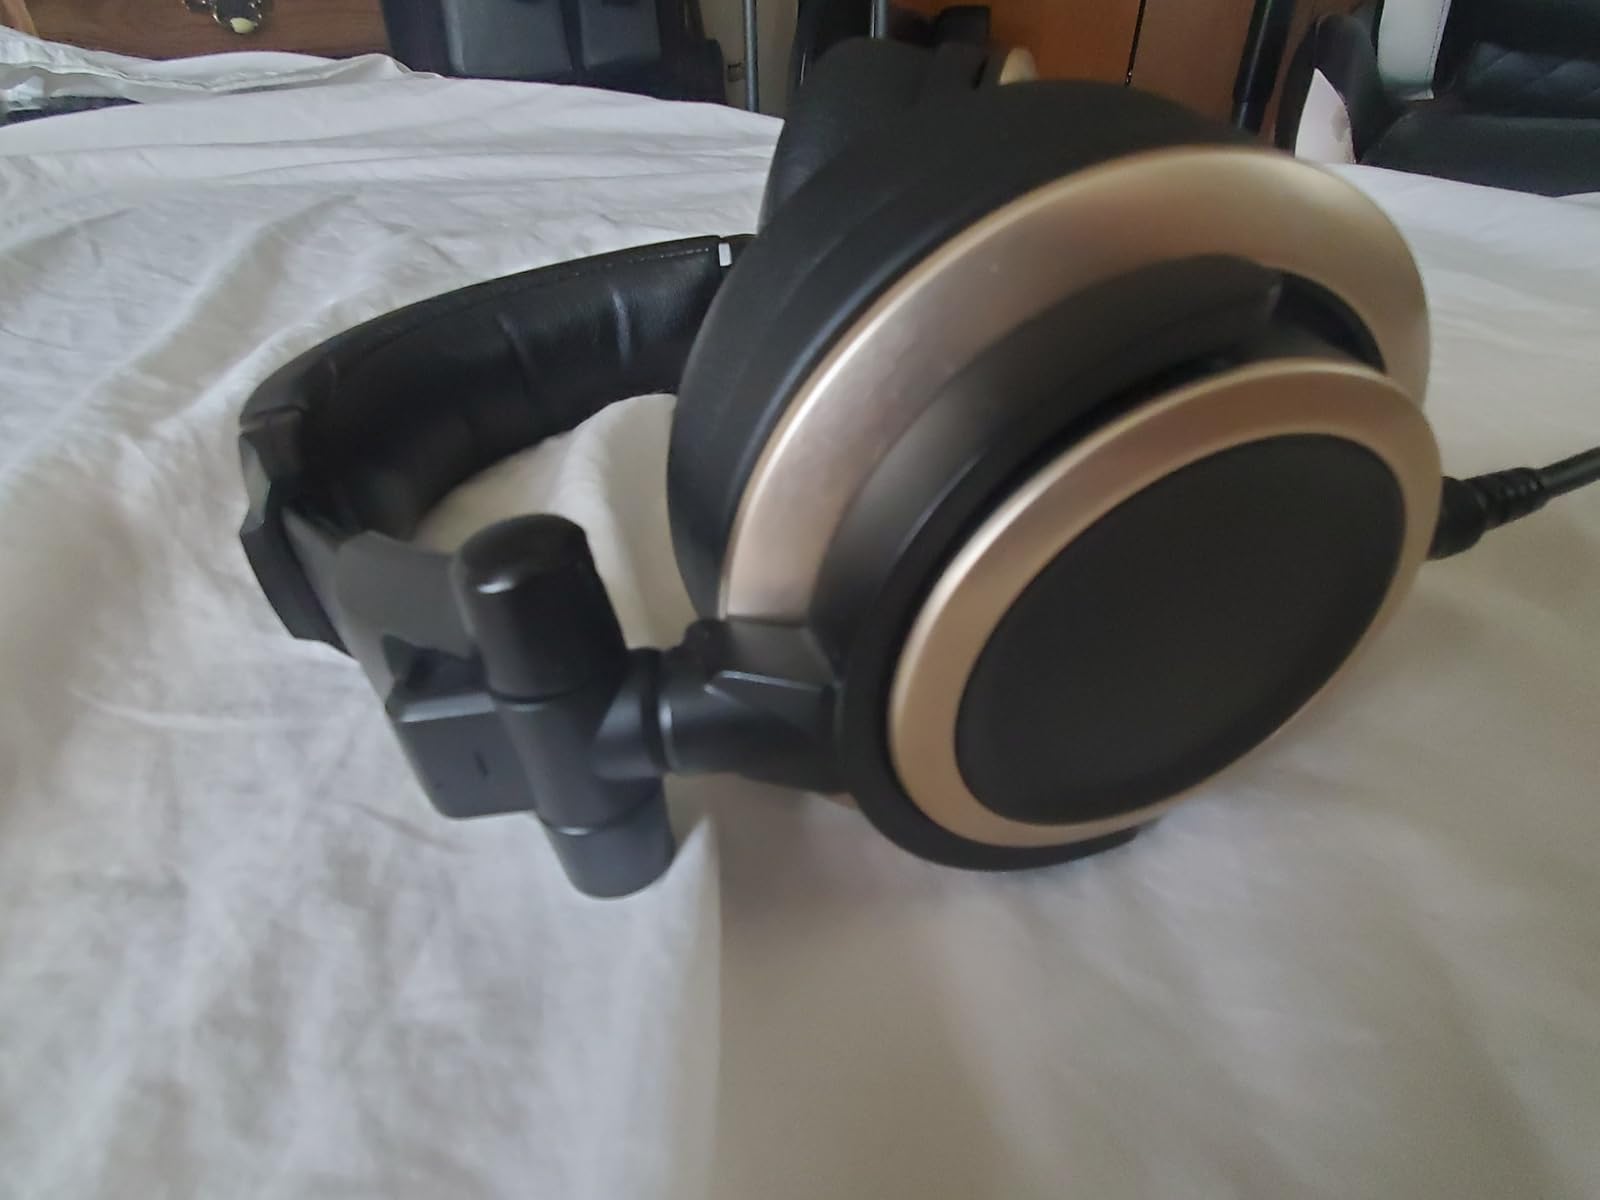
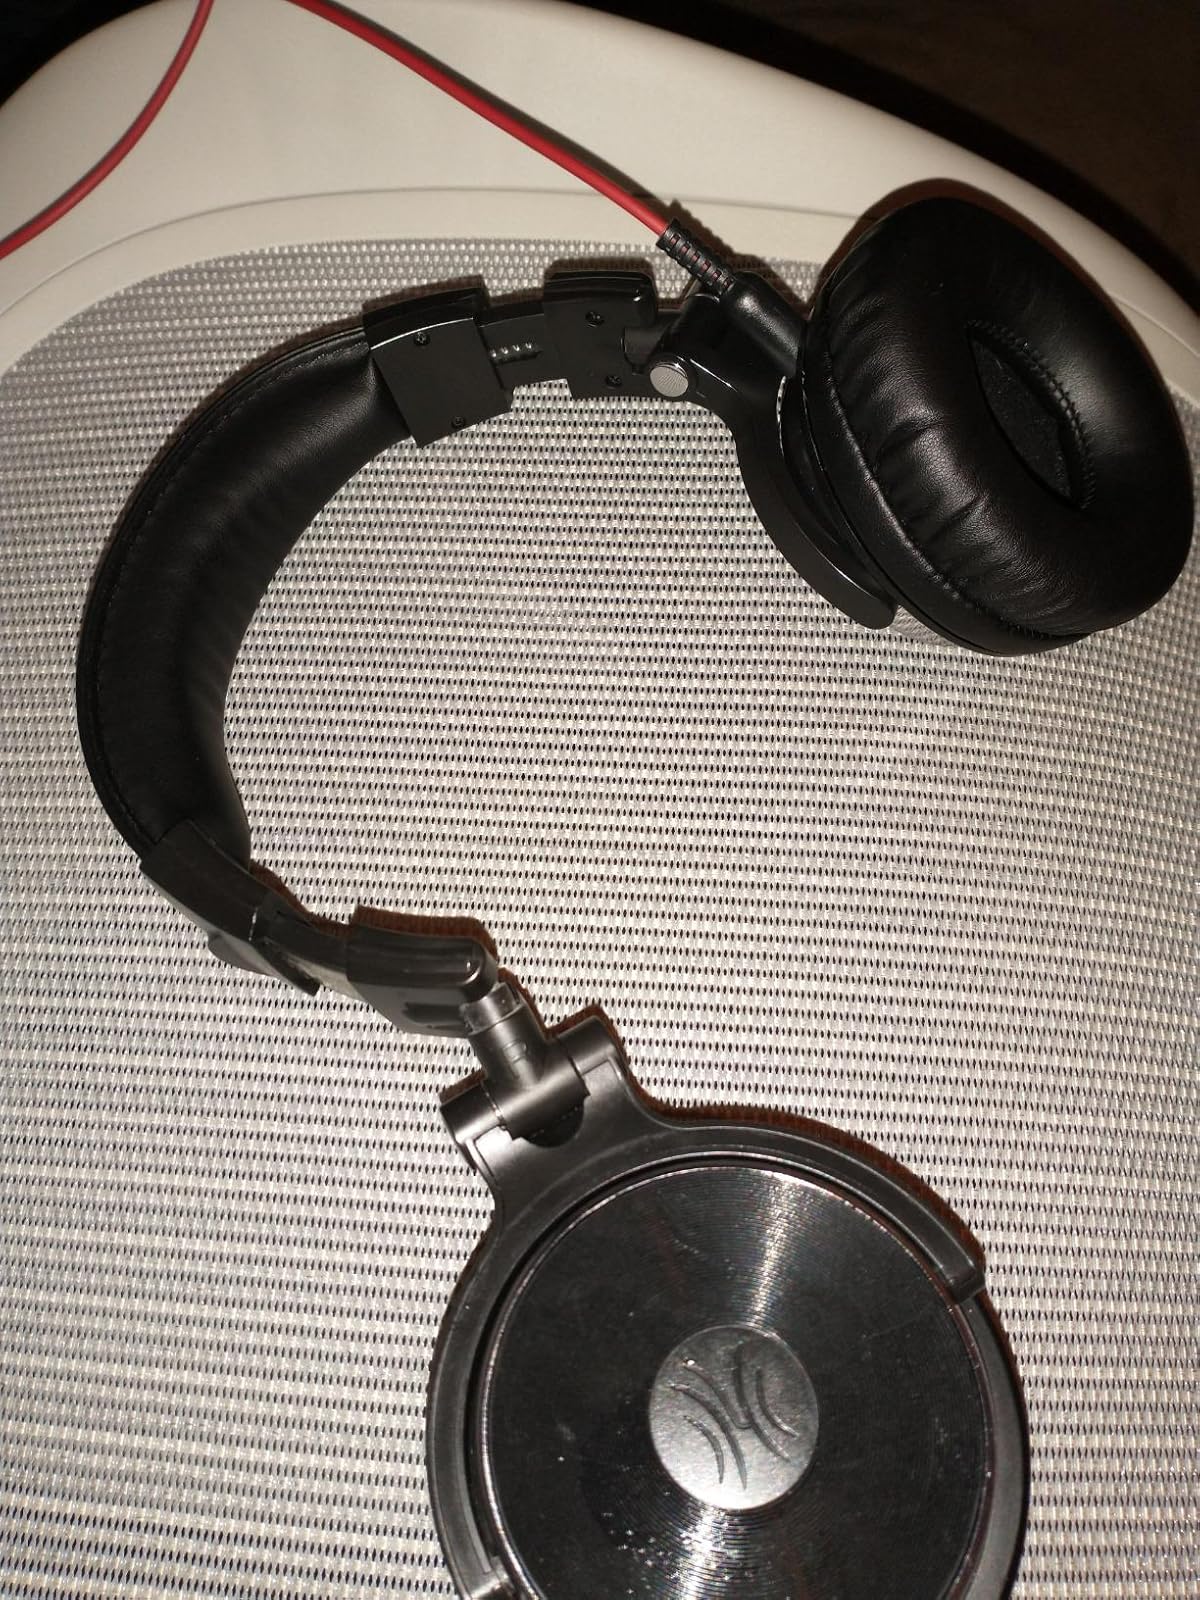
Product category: headphones
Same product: no